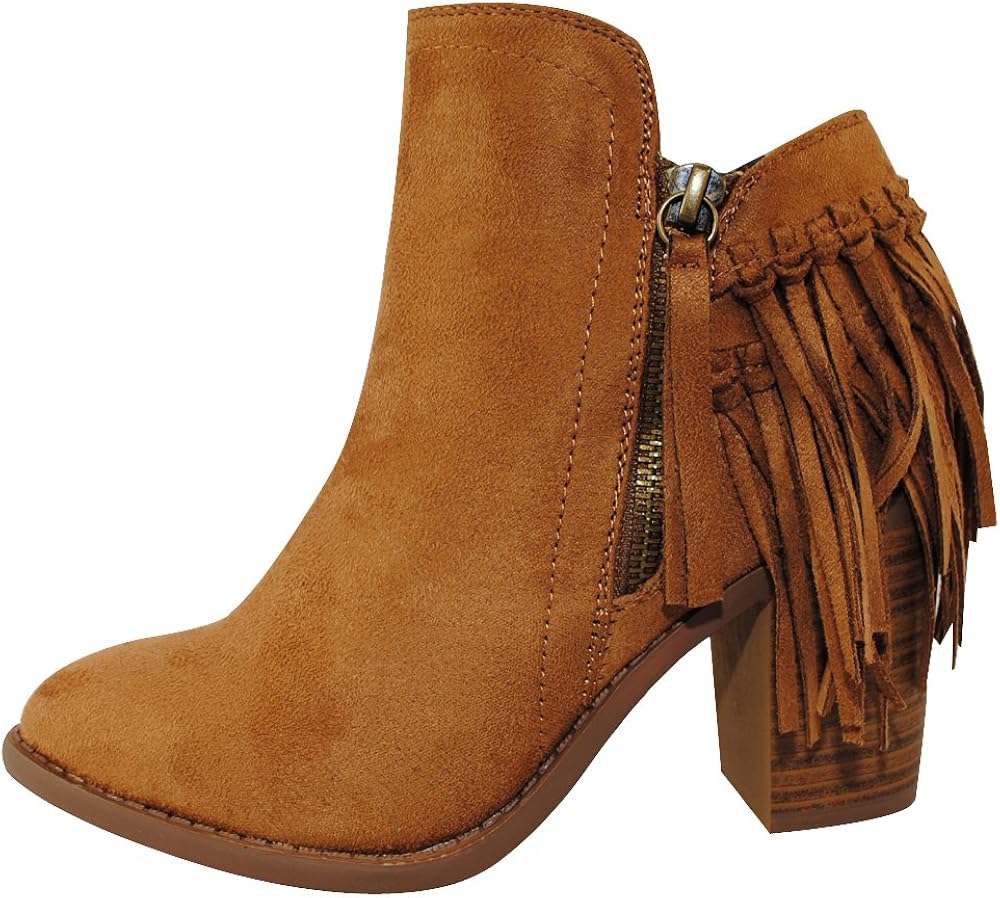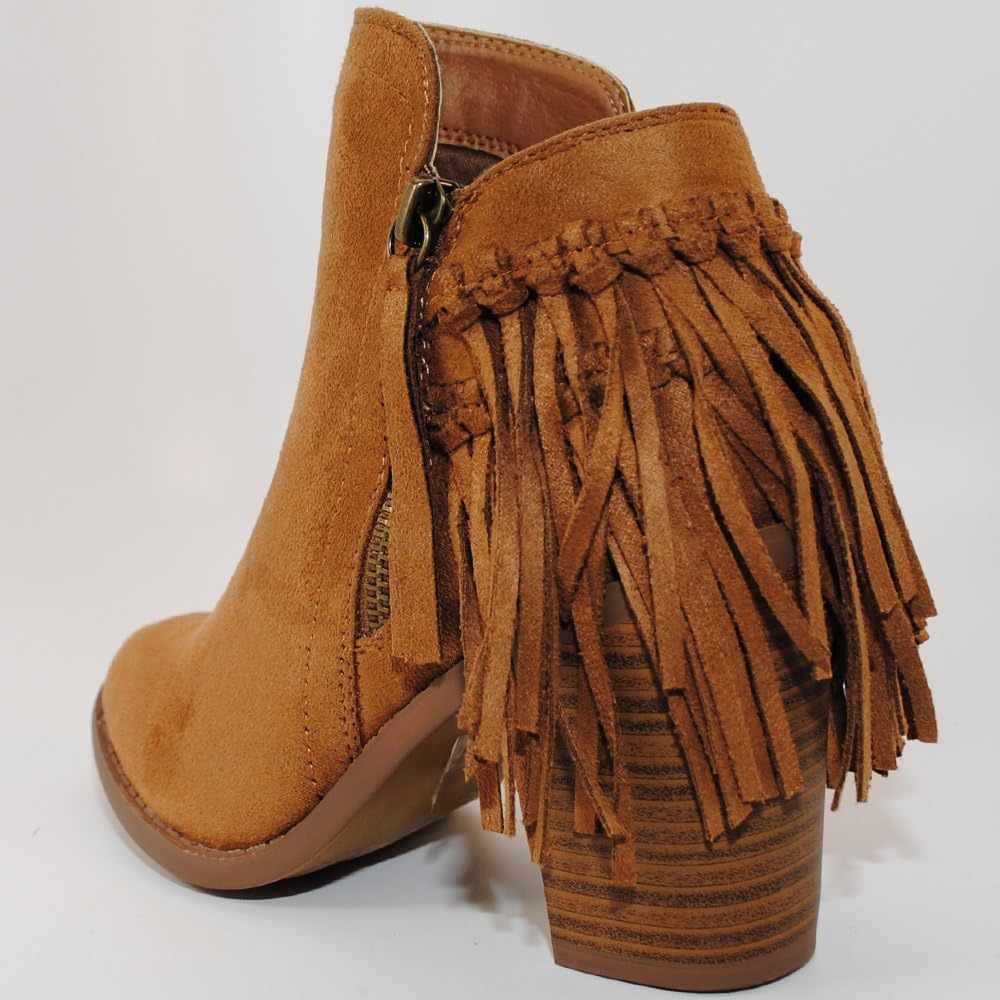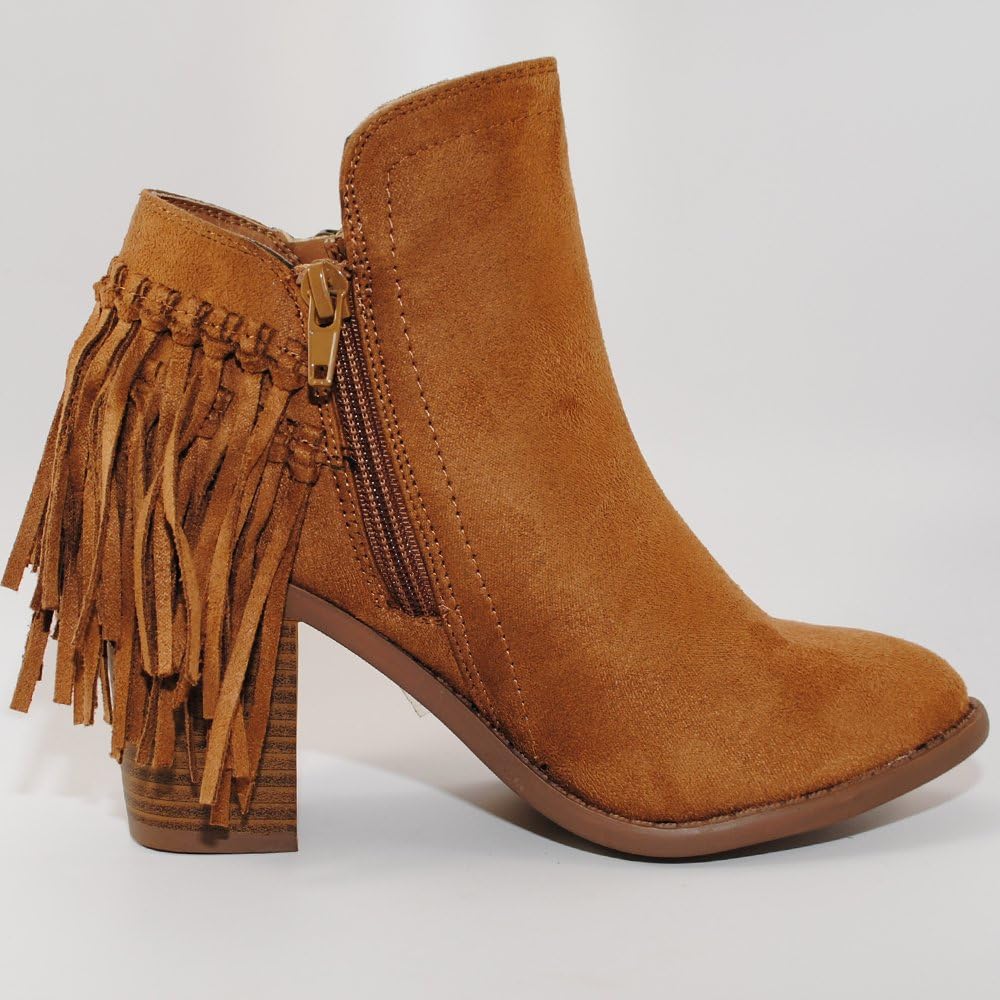
TRENDSUP COLLECTION Women's Fashion Suede Fringe and Plain Ankle Booties
Category: AMAZON FASHION
Very stylish fun fringe booties crafted from black synthetic suede. Decorative zipper With bold stacking on the 3-1/2-inch block heel, these Western-inspired kicks take you to wild heights.
Features: Heel measures approximately 3.5 inches"